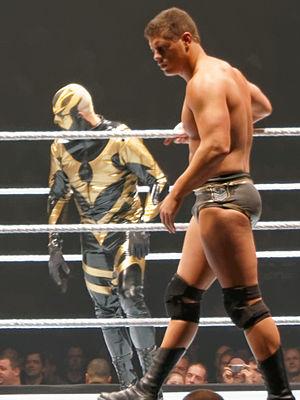
L’édition 2013 de TLC: Tables, Ladders and Chairs est une manifestation de catch télédiffusée et visible uniquement en paiement à la séance ainsi que gratuitement sur la chaîne de télévision française AB1. L'événement, produit par la World Wrestling Entertainment, a eu lieu le 15 décembre 2013 dans la salle omnisports du Toyota Center à Houston, dans l'État du Texas. Il s'agit de la cinquième édition de TLC: Tables, Ladders and Chairs, spectacle annuel qui, comme son nom l'indique, propose un ou plusieurs Tables, Ladders and Chairs match.
Cody Garrett Runnels est un catcheur américain. Il est notamment connu pour son travail à la World Wrestling Entertainment sous le nom de Cody Rhodes puis Stardust de 2014 à 2016. Il travaille actuellement à la All Elite Wrestling sous le nom de Cody, où il est catcheur et vice-président exécutif de la fédération.
Cody et Dustin Rhodes est une équipe de catch composée de Cody et Dustin Rhodes. Le duo travaille actuellement pour la All Elite Wrestling et travaillés anciennement à la WWE où ils sont d'anciens WWE Tag Team Champions.